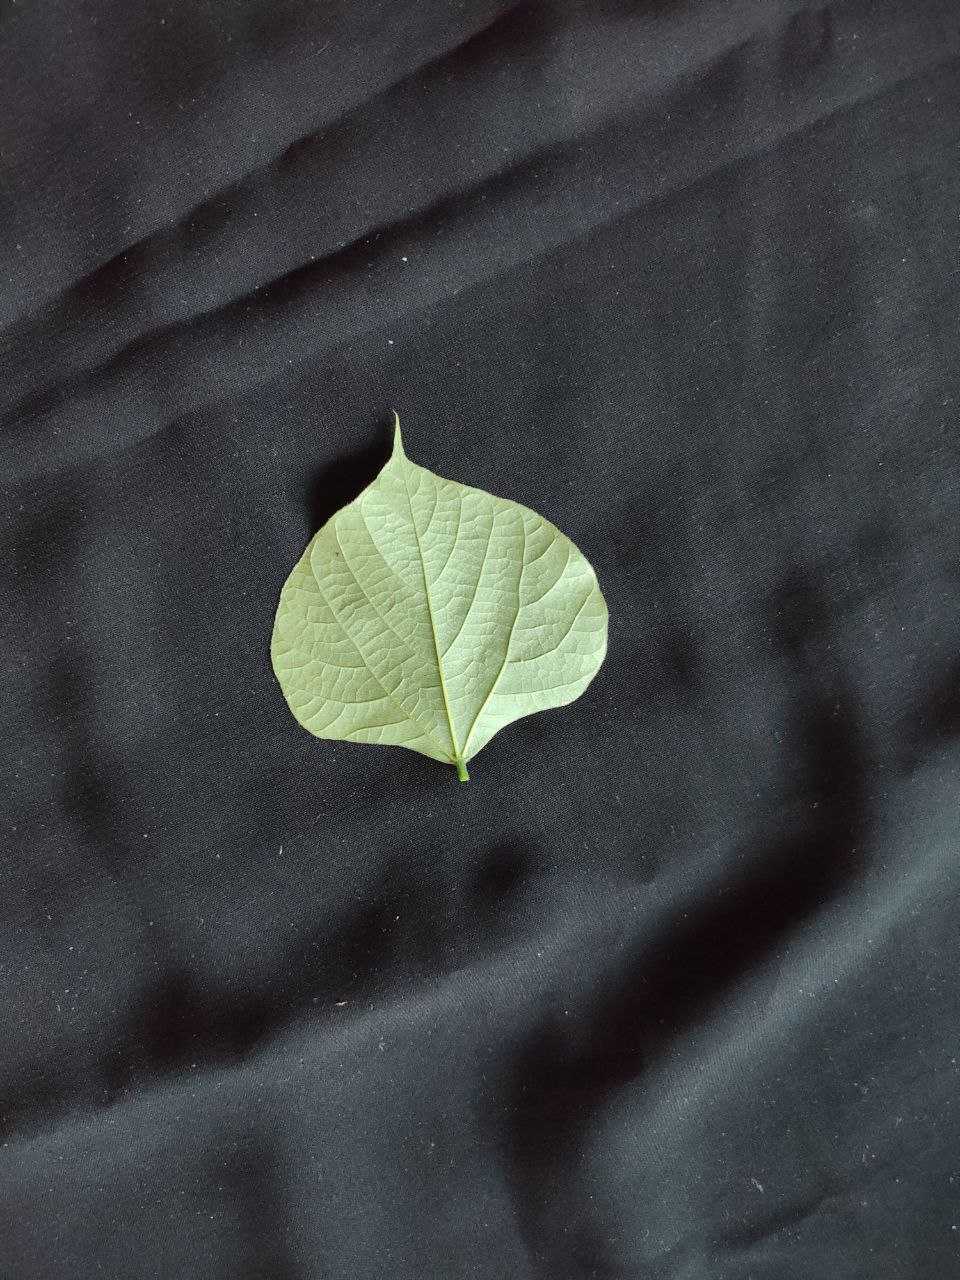
Crop: bean
Leaf condition: Fresh Leaf